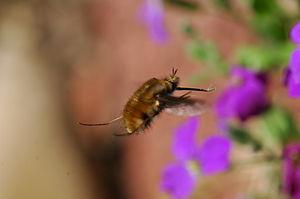
Un pollinisateur est un vecteur animal qui à l’occasion de ses déplacements transporte des grains de pollen des anthères mâles d'une fleur vers le stigmate femelle d’une fleur. Ce faisant, il contribue à la fécondation des gamètes femelles dans l'ovule de la fleur par les gamètes mâles du pollen.